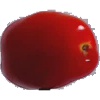
Label: Tomato 2